Pontificia Fonderia Marinelli

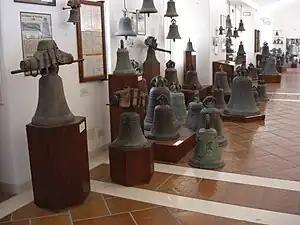
The Marinelli Bell Foundry museum

The foundry produced the latest bell to be hung within the bell tower of the Leaning Tower of Pisa. The bell is a replica of the 17th-century bell damaged in 1944 during the bombings on Italy during World War II. The newest addition started service on Easter 2004, replacing the missing bell for the first time in 60 years.